Doug Christie

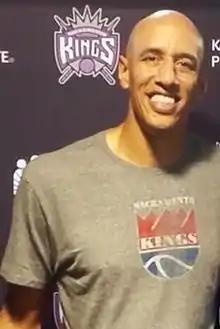
Christie in 2015

Douglas Dale Christie (born May 9, 1970) is an American professional basketball coach and former player who is the head coach for the Sacramento Kings of the National Basketball Association (NBA).